Central City West, Los Angeles

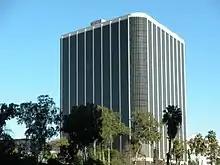
Beaudry Center 333 S. Beaudry

According to the "Los Angeles Times", Central City West is a 465-acre area downtown designed as a "self-contained urban village." It is bounded by the Harbor Freeway on the east, the Hollywood Freeway on the north and Olympic Boulevard on the south. The western border consists of Glendale Boulevard, Whitmer Street, Union Street, and Albany Street.